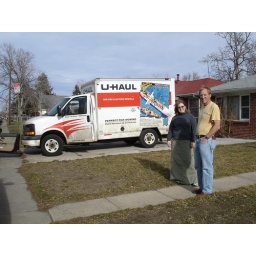
Elisheba and Randy in front of new house with U-Haul truck DSC02931